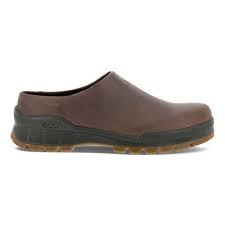
Label: Clog